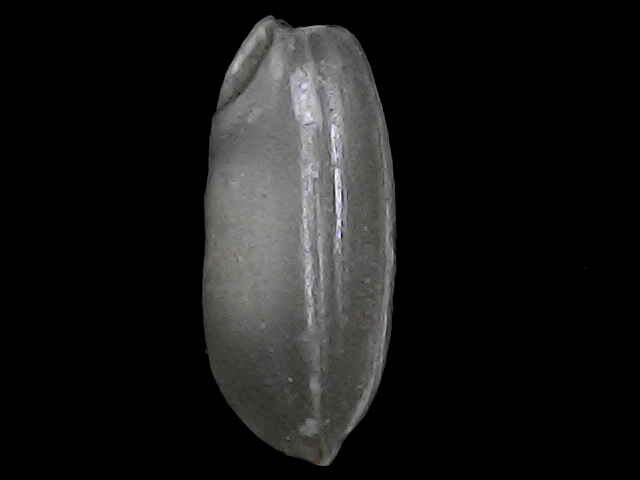
Rice variety: BRRI74